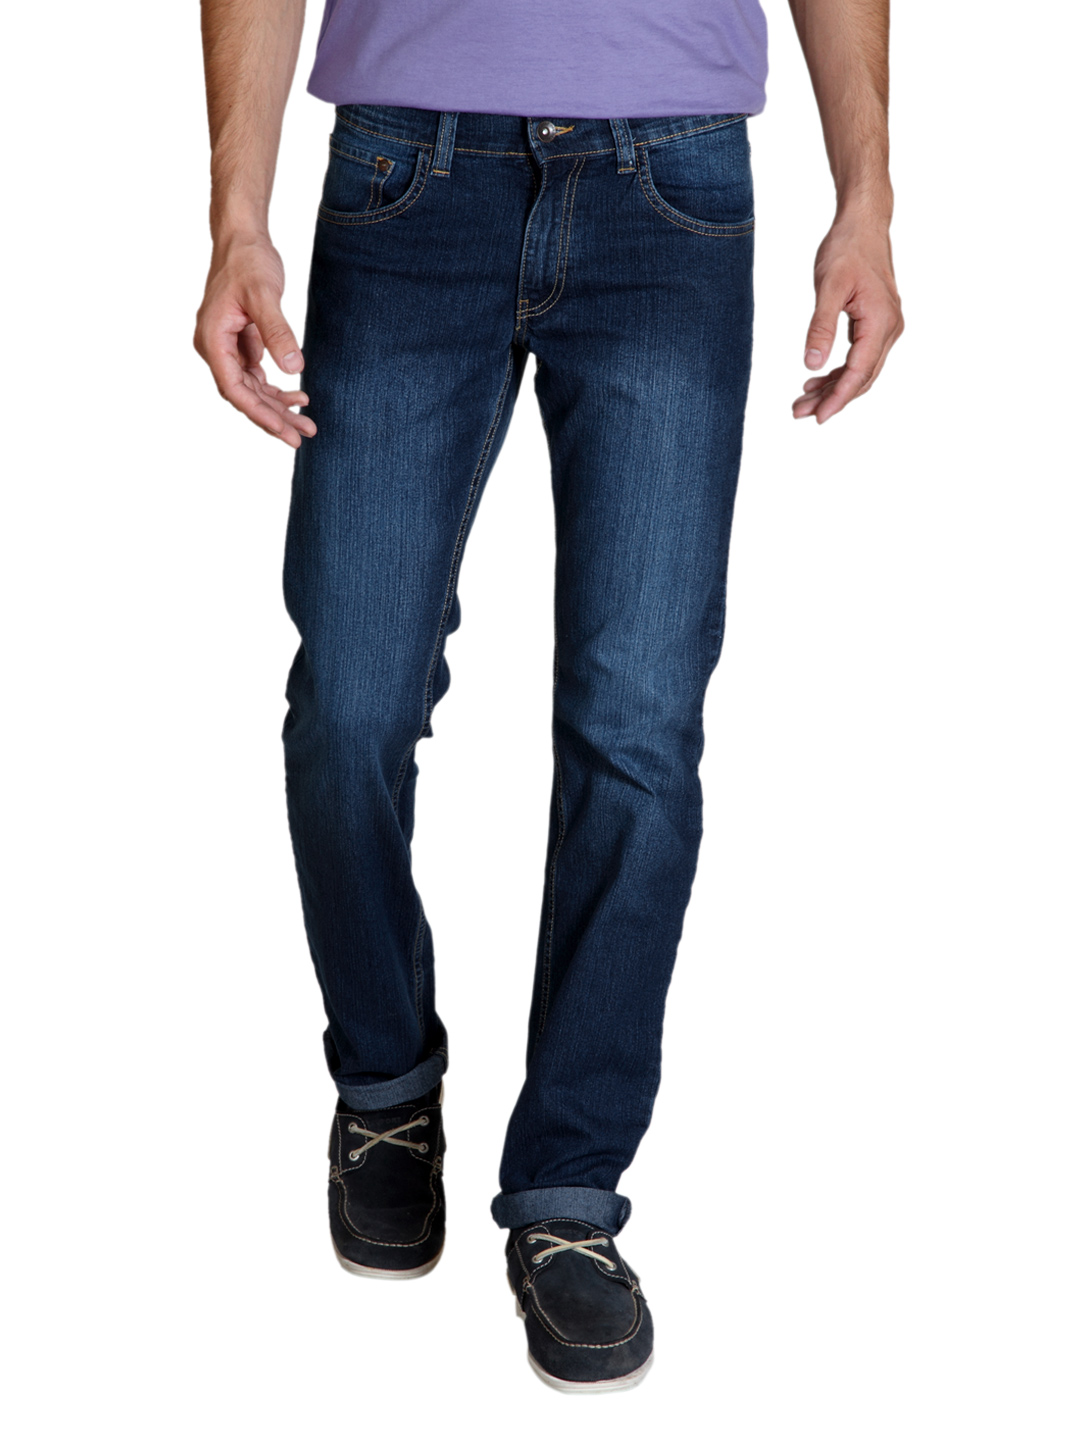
John Players Men Blue Jeans
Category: Apparel / Bottomwear / Jeans
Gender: Men
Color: Blue
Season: Summer 2012
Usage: Casual